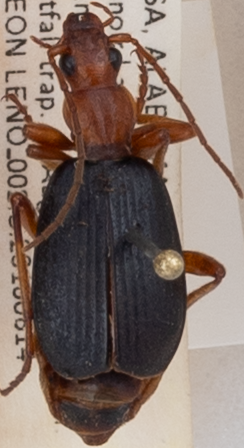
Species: Brachinus alternans
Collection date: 2018-08-14
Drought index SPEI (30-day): -0.692
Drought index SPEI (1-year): -0.226
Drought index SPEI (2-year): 0.212